List of American heiresses

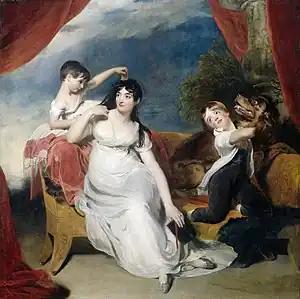
Maria Matilda, Marquise du Blaisel ("née" Maria Matilda Bingham)

This is a non-exhaustive list of some American socialites, so called American dollar princesses, from before the Gilded Age to the end of the 20th century, who married into the European titled nobility, peerage, or royalty. The titles in this list are all mentioned or translated into English.